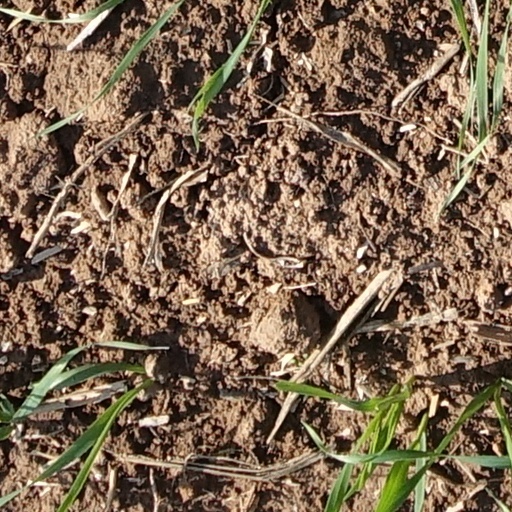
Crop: wheat